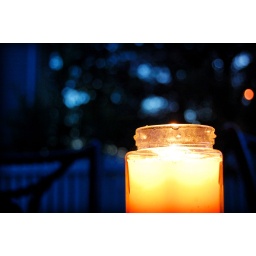
When Monica got home from work, we shared a bottle of wine in the backyard while the puppies played.